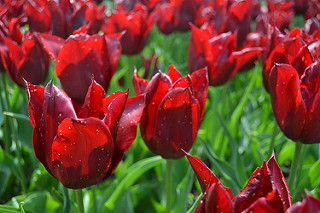
Flower: tulip